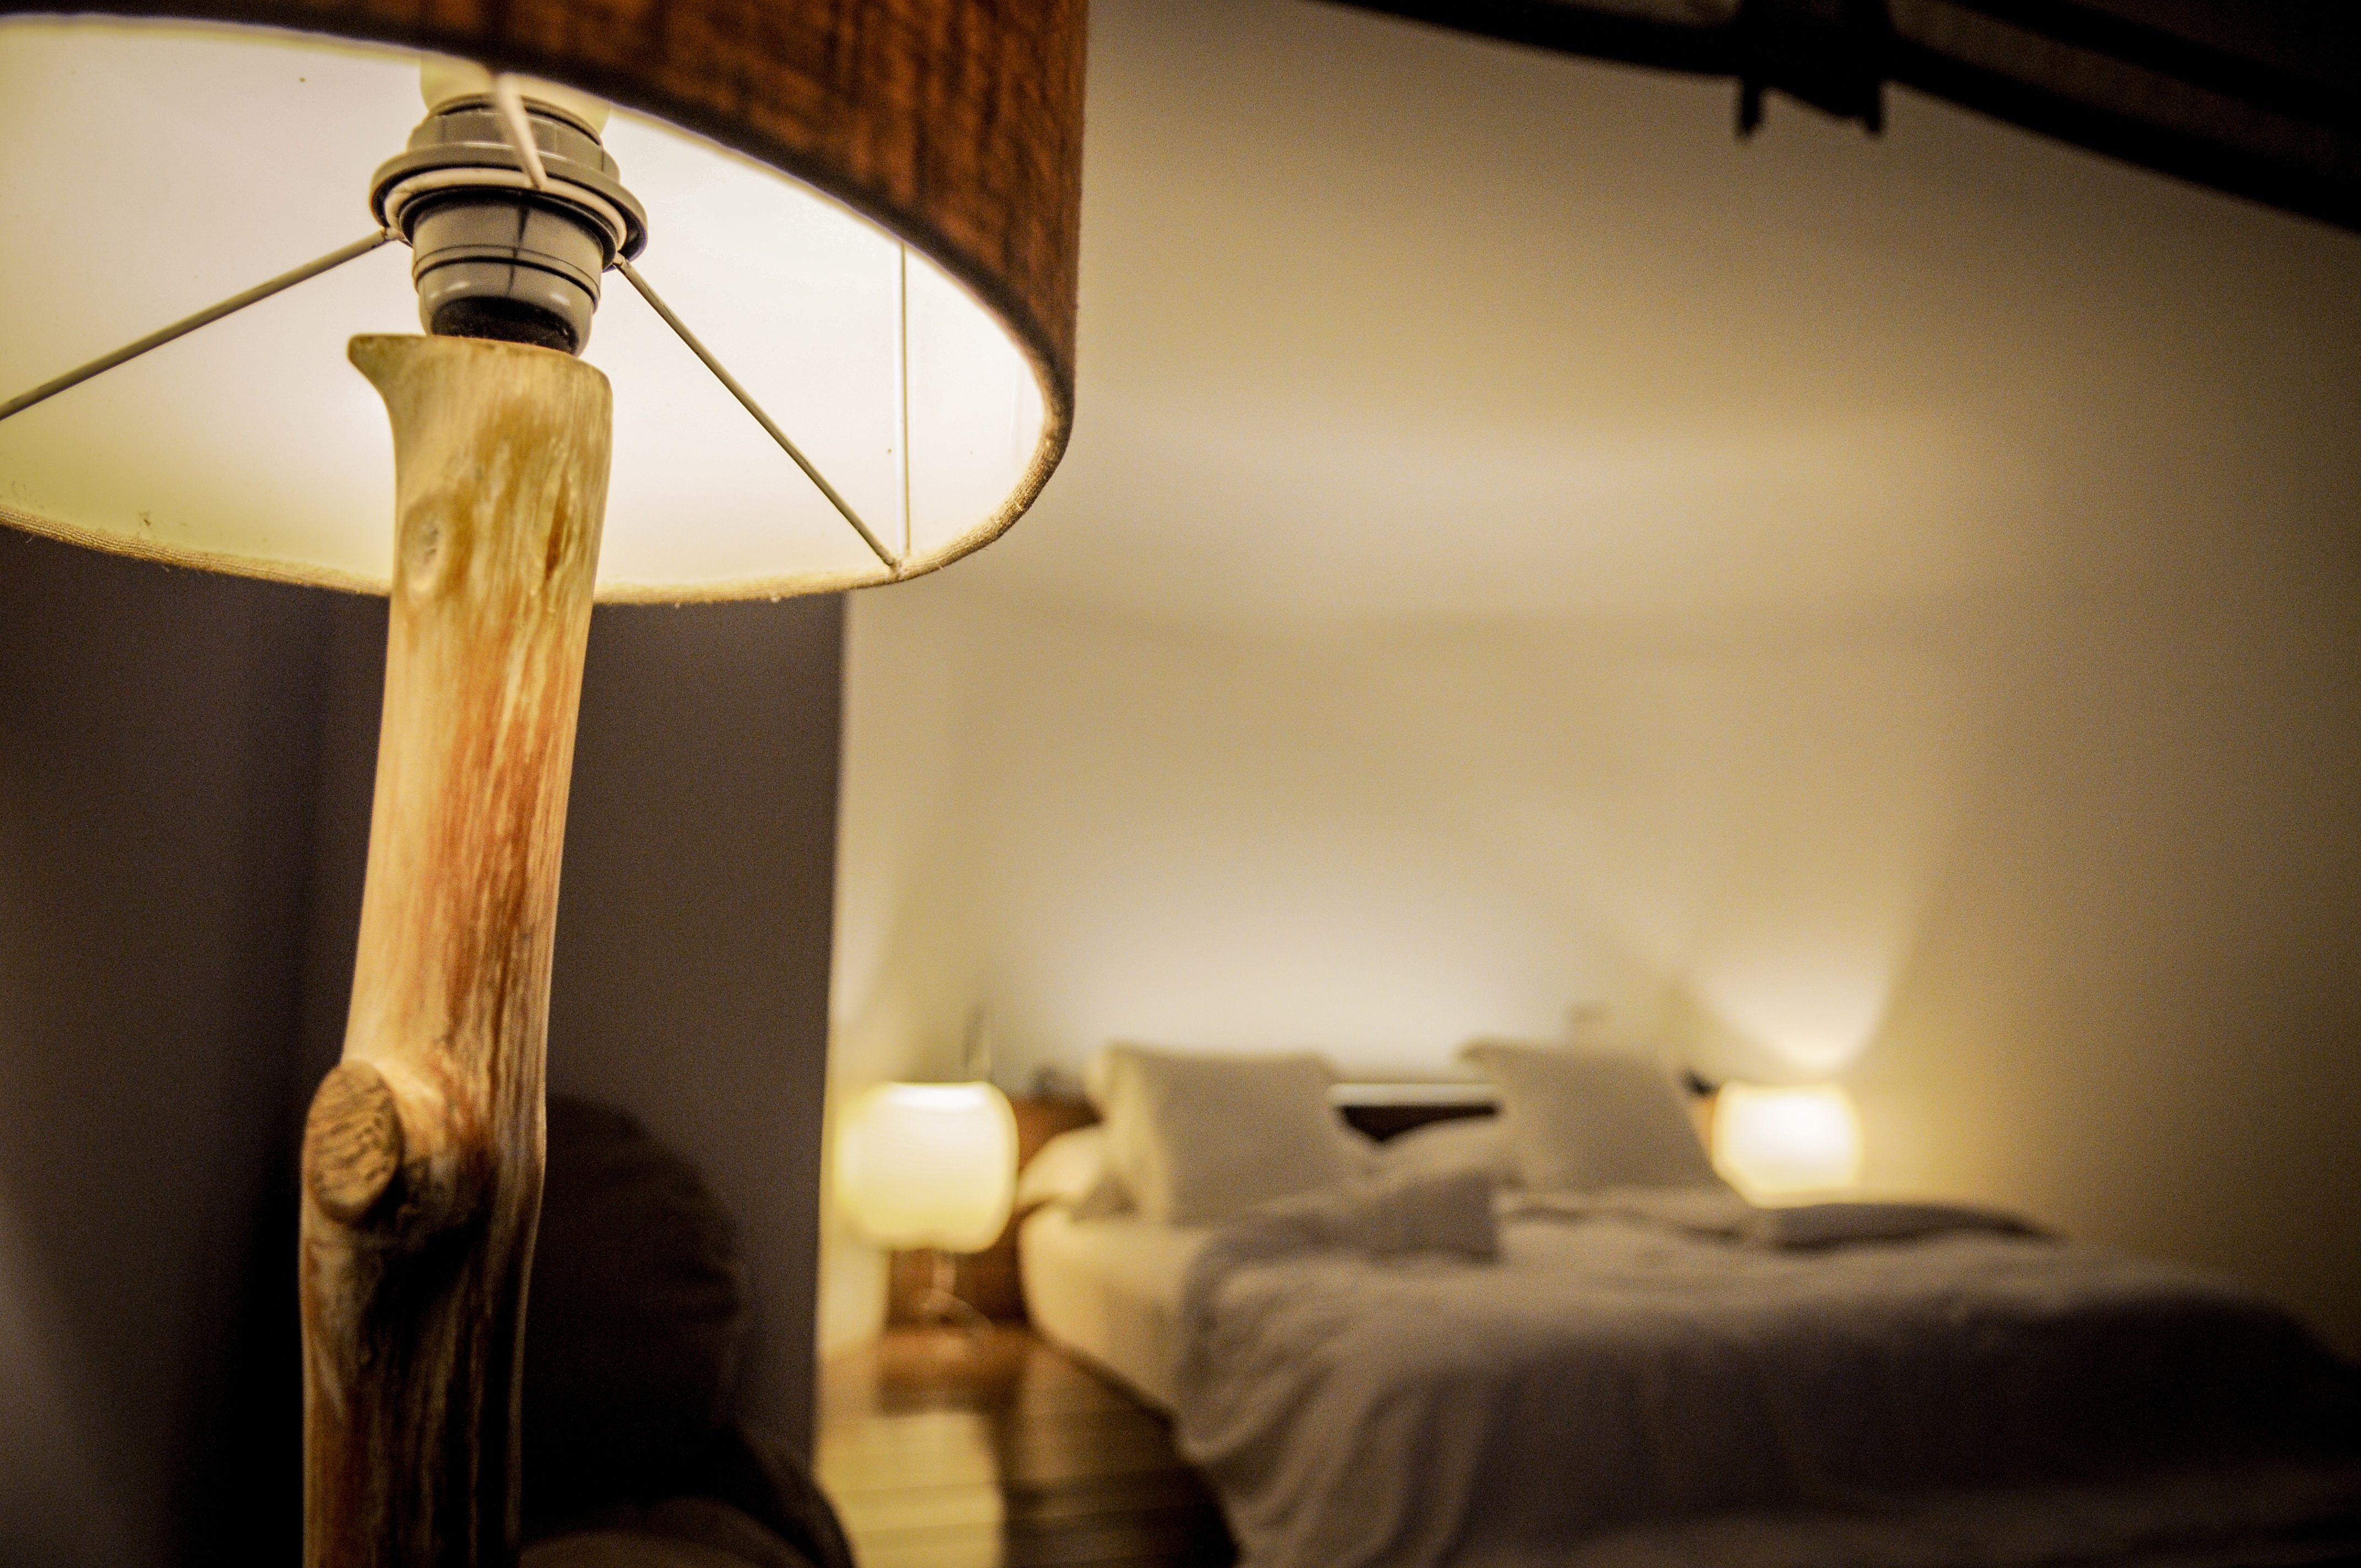
light, wood, night, house, home, cottage, lamp, room, pillow, lighting, bedroom, interior design, sleep, design, bedding